HMS Belfast

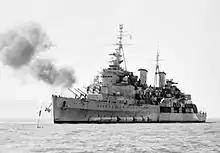
March 1951: At anchor, "Belfast" fires a salvo against enemy troop concentrations on the west coast of the Korean Peninsula.

With the end of the war, "Belfast" remained in the Far East, conducting a number of cruises to ports in Japan, China and Malaya and sailing for Portsmouth on 20 August 1947. There she paid off into reserve, and underwent a refit during which her turbines were opened for maintenance. She also received two more single Bofors guns, in place of two of her single 2-pounder mountings. She was recommissioned on 22 September 1948 and, before returning to the Far East, visited her home city of Belfast, arriving on 20 October. The following day, 21 October 1948, the ship's company marked Trafalgar Day with a march through the city. The next day "Belfast" took charge of a silver ship's bell, a gift of the people of Belfast. She sailed for Hong Kong on 23 October to join the Royal Navy's Far East Fleet, arriving in late December. By 1949, the political situation in China was precarious, with the Chinese Civil War moving towards its conclusion. As flagship of the 5th Cruiser Squadron, "Belfast" was the Far Eastern Station's headquarters ship during the April 1949 "Amethyst" Incident, in which a British sloop, , was trapped in the Yangtze River by the communist People's Liberation Army. "Belfast" remained in Hong Kong during 1949, sailing for Singapore on 18 January 1950. There she underwent a minor refit between January and March 1950, and in June she joined the Far East Fleet's summer cruise. On 25 June 1950, while "Belfast" was visiting Hakodate in Japan, North Korean forces crossed the 38th Parallel, starting the Korean War.